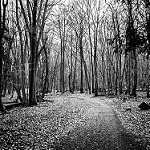
Label: B & W